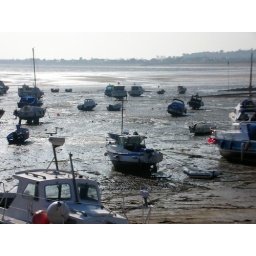
boats in harbour near corfe castle Jersey